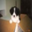
Label: dog